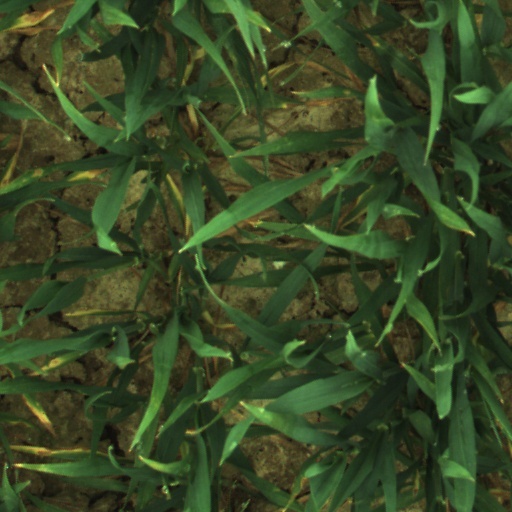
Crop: wheat